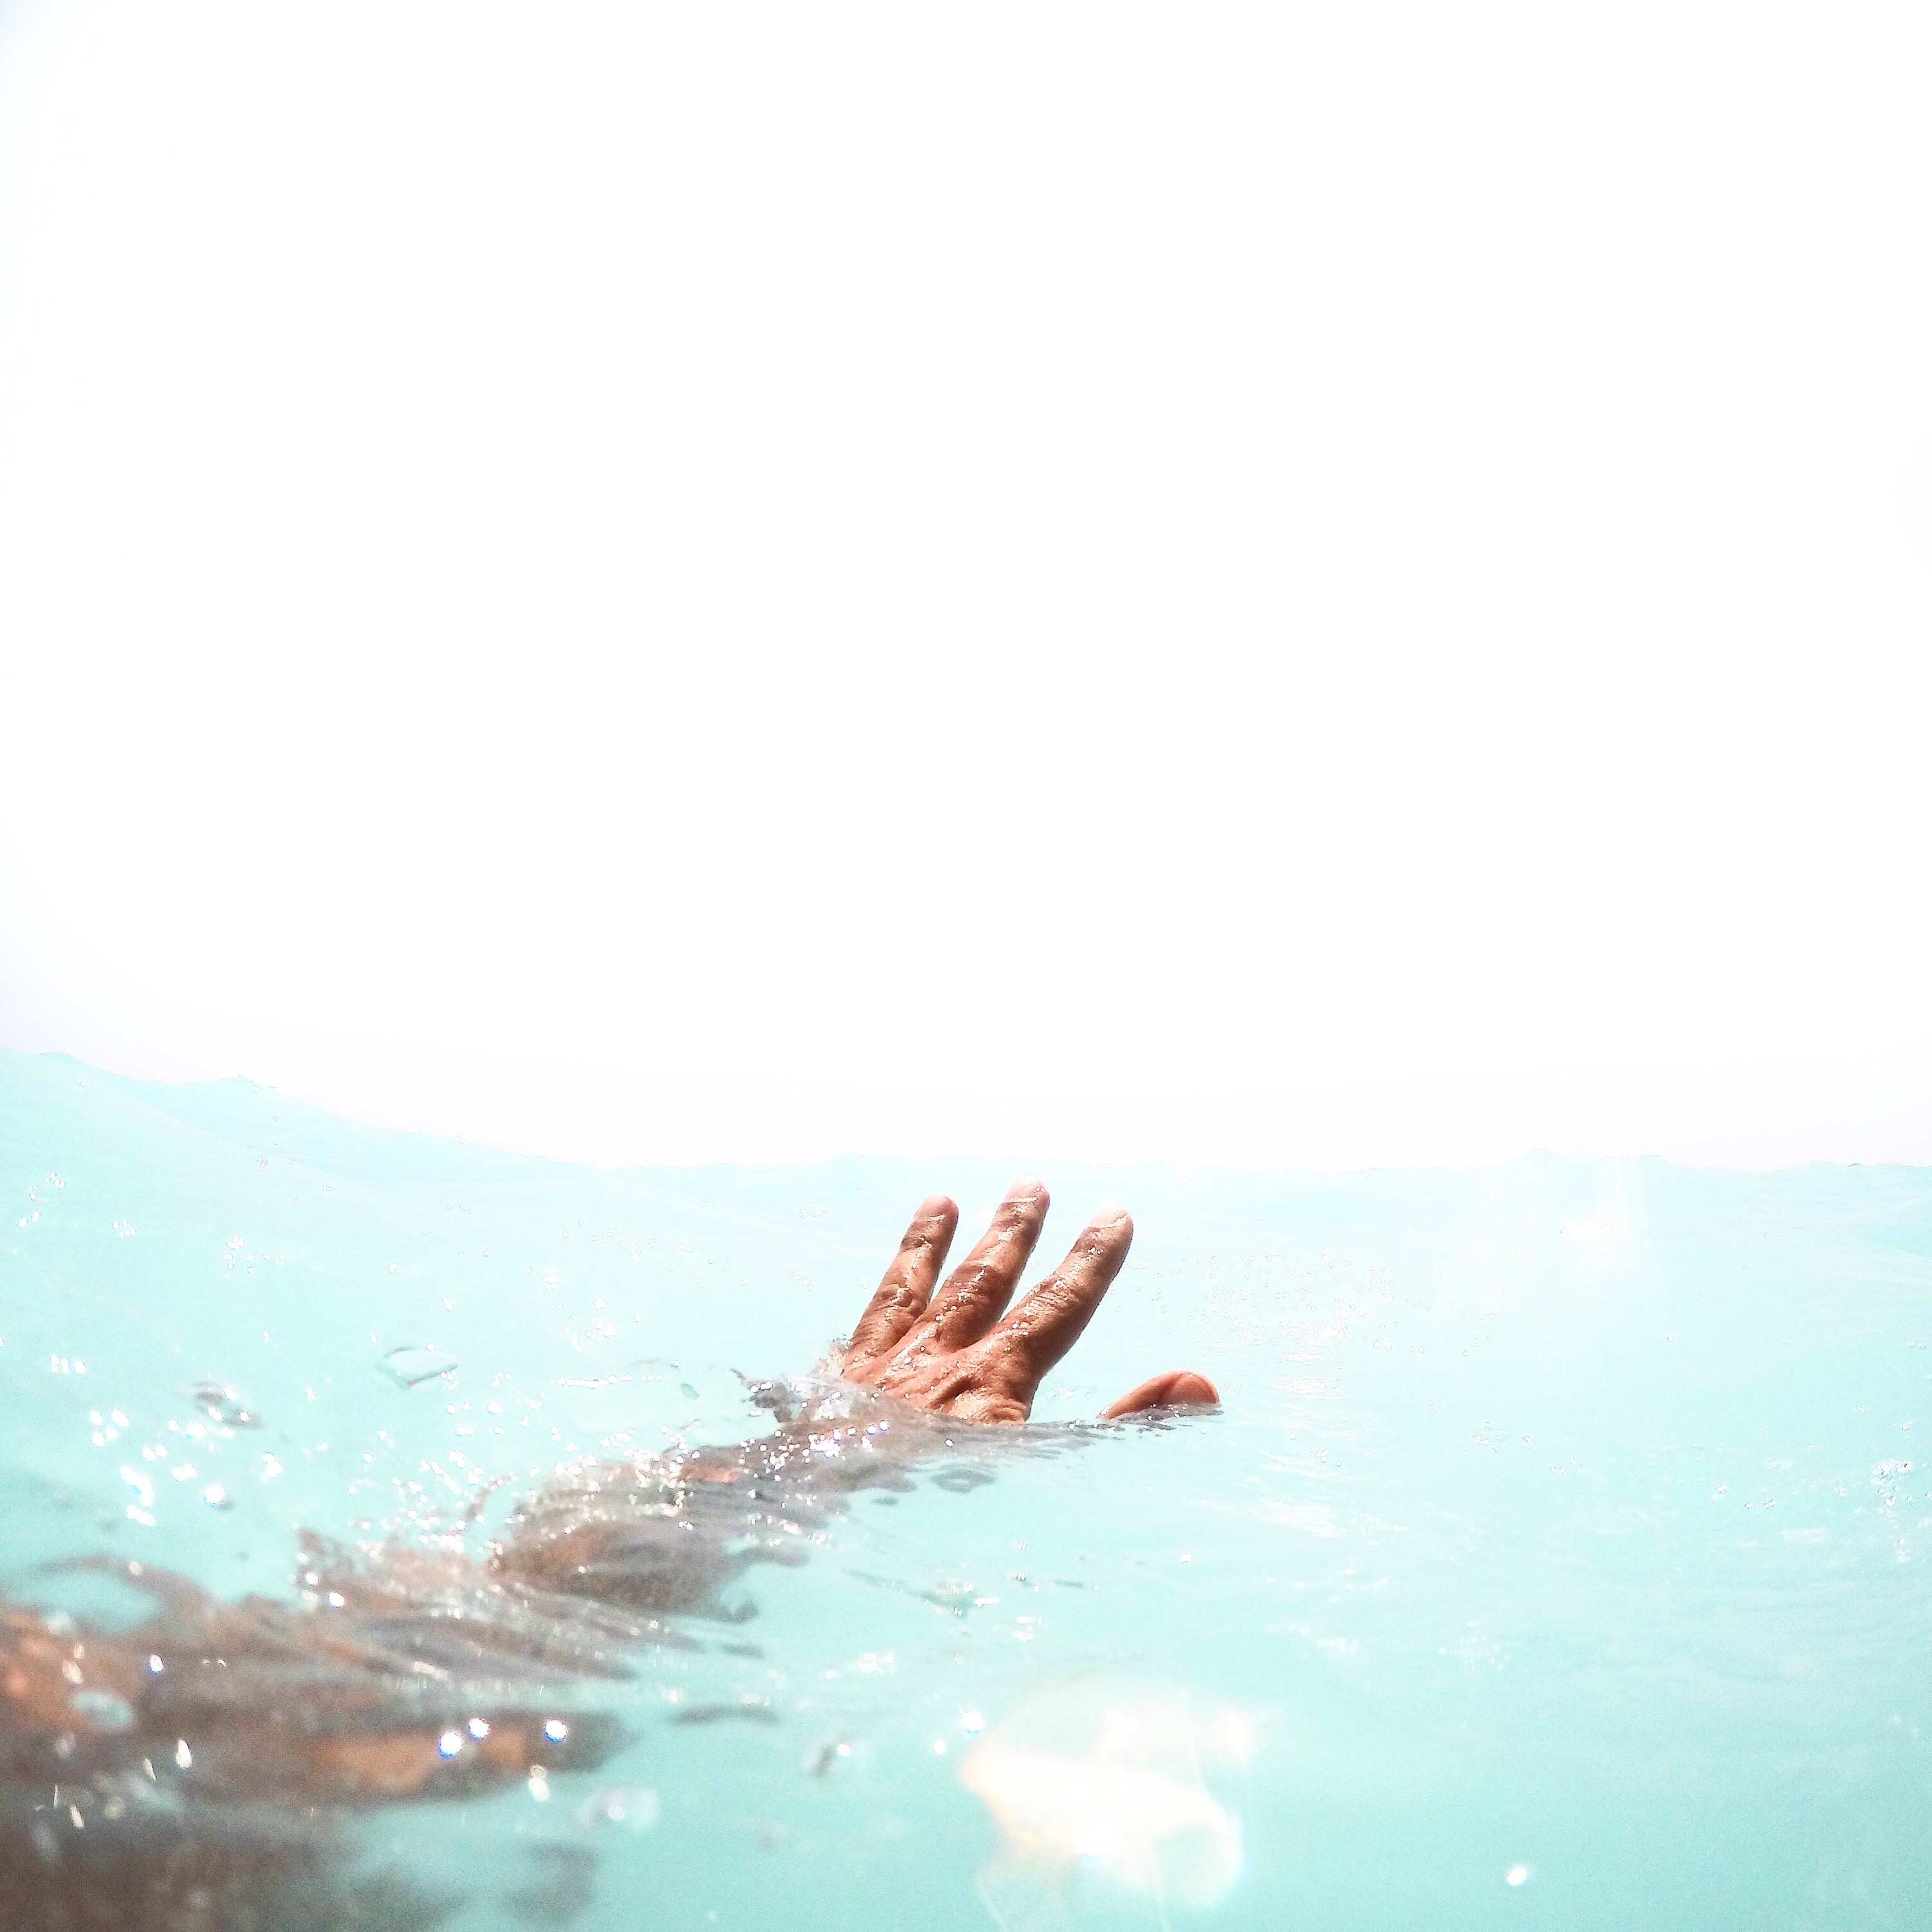
hand, beach, sea, water, ocean, light, sky, sunlight, wave, wet, summer, vacation, underwater, swimming pool, calm, leisure, swimming, outdoors, fingers, water sport, stock photography, computer wallpaper